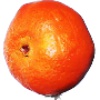
Label: clementine